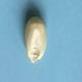
Maize quality: Good